Russell Short

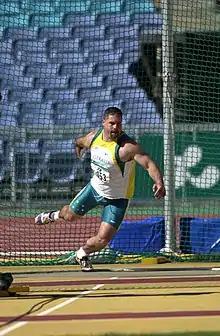
Short throwing the discus during discus F12 competition at the 2000 Summer Paralympics. Short won gold in this event.

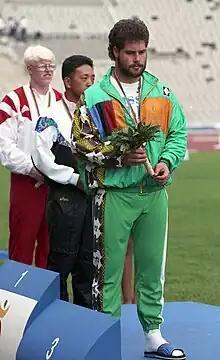
Short on the medal podium at the 1992 Barcelona Paralympics

Short began his competitive career in 1982. His first Paralympic Games were the 1988 Seoul Paralympics, where he won two gold medals in the Men's Discus B3 and Men's Javelin B3 events, and a bronze medal in the Men's Shot Put B3 event.